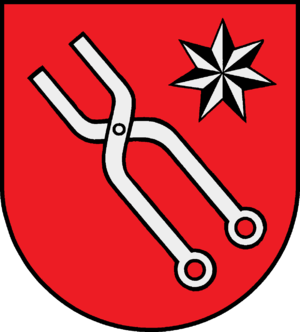
Giekau est une commune allemande du Schleswig-Holstein, située dans l'arrondissement de Plön, à six kilomètres au nord-ouest de la ville de Lütjenburg, sur la rive du Selenter See. Giekau fait partie de l'Amt Lütjenburg qui regroupe 15 communes autour de la ville du même nom.